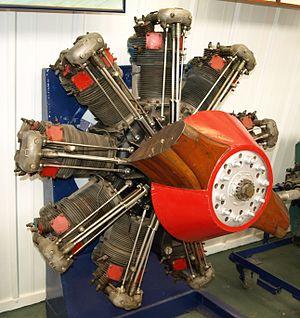
Le Bristol Jupiter est un moteur thermique britannique à refroidissement par air, à neuf cylindres en simple étoile, construit par la Bristol Aeroplane Company. Initialement conçu vers la fin de la Première Guerre mondiale, et alors connu sous le nom de « Cosmos Jupiter », il bénéficia d’une longue série de perfectionnements et d'évolutions qui ont fait de lui l’un des meilleurs moteurs de son époque.